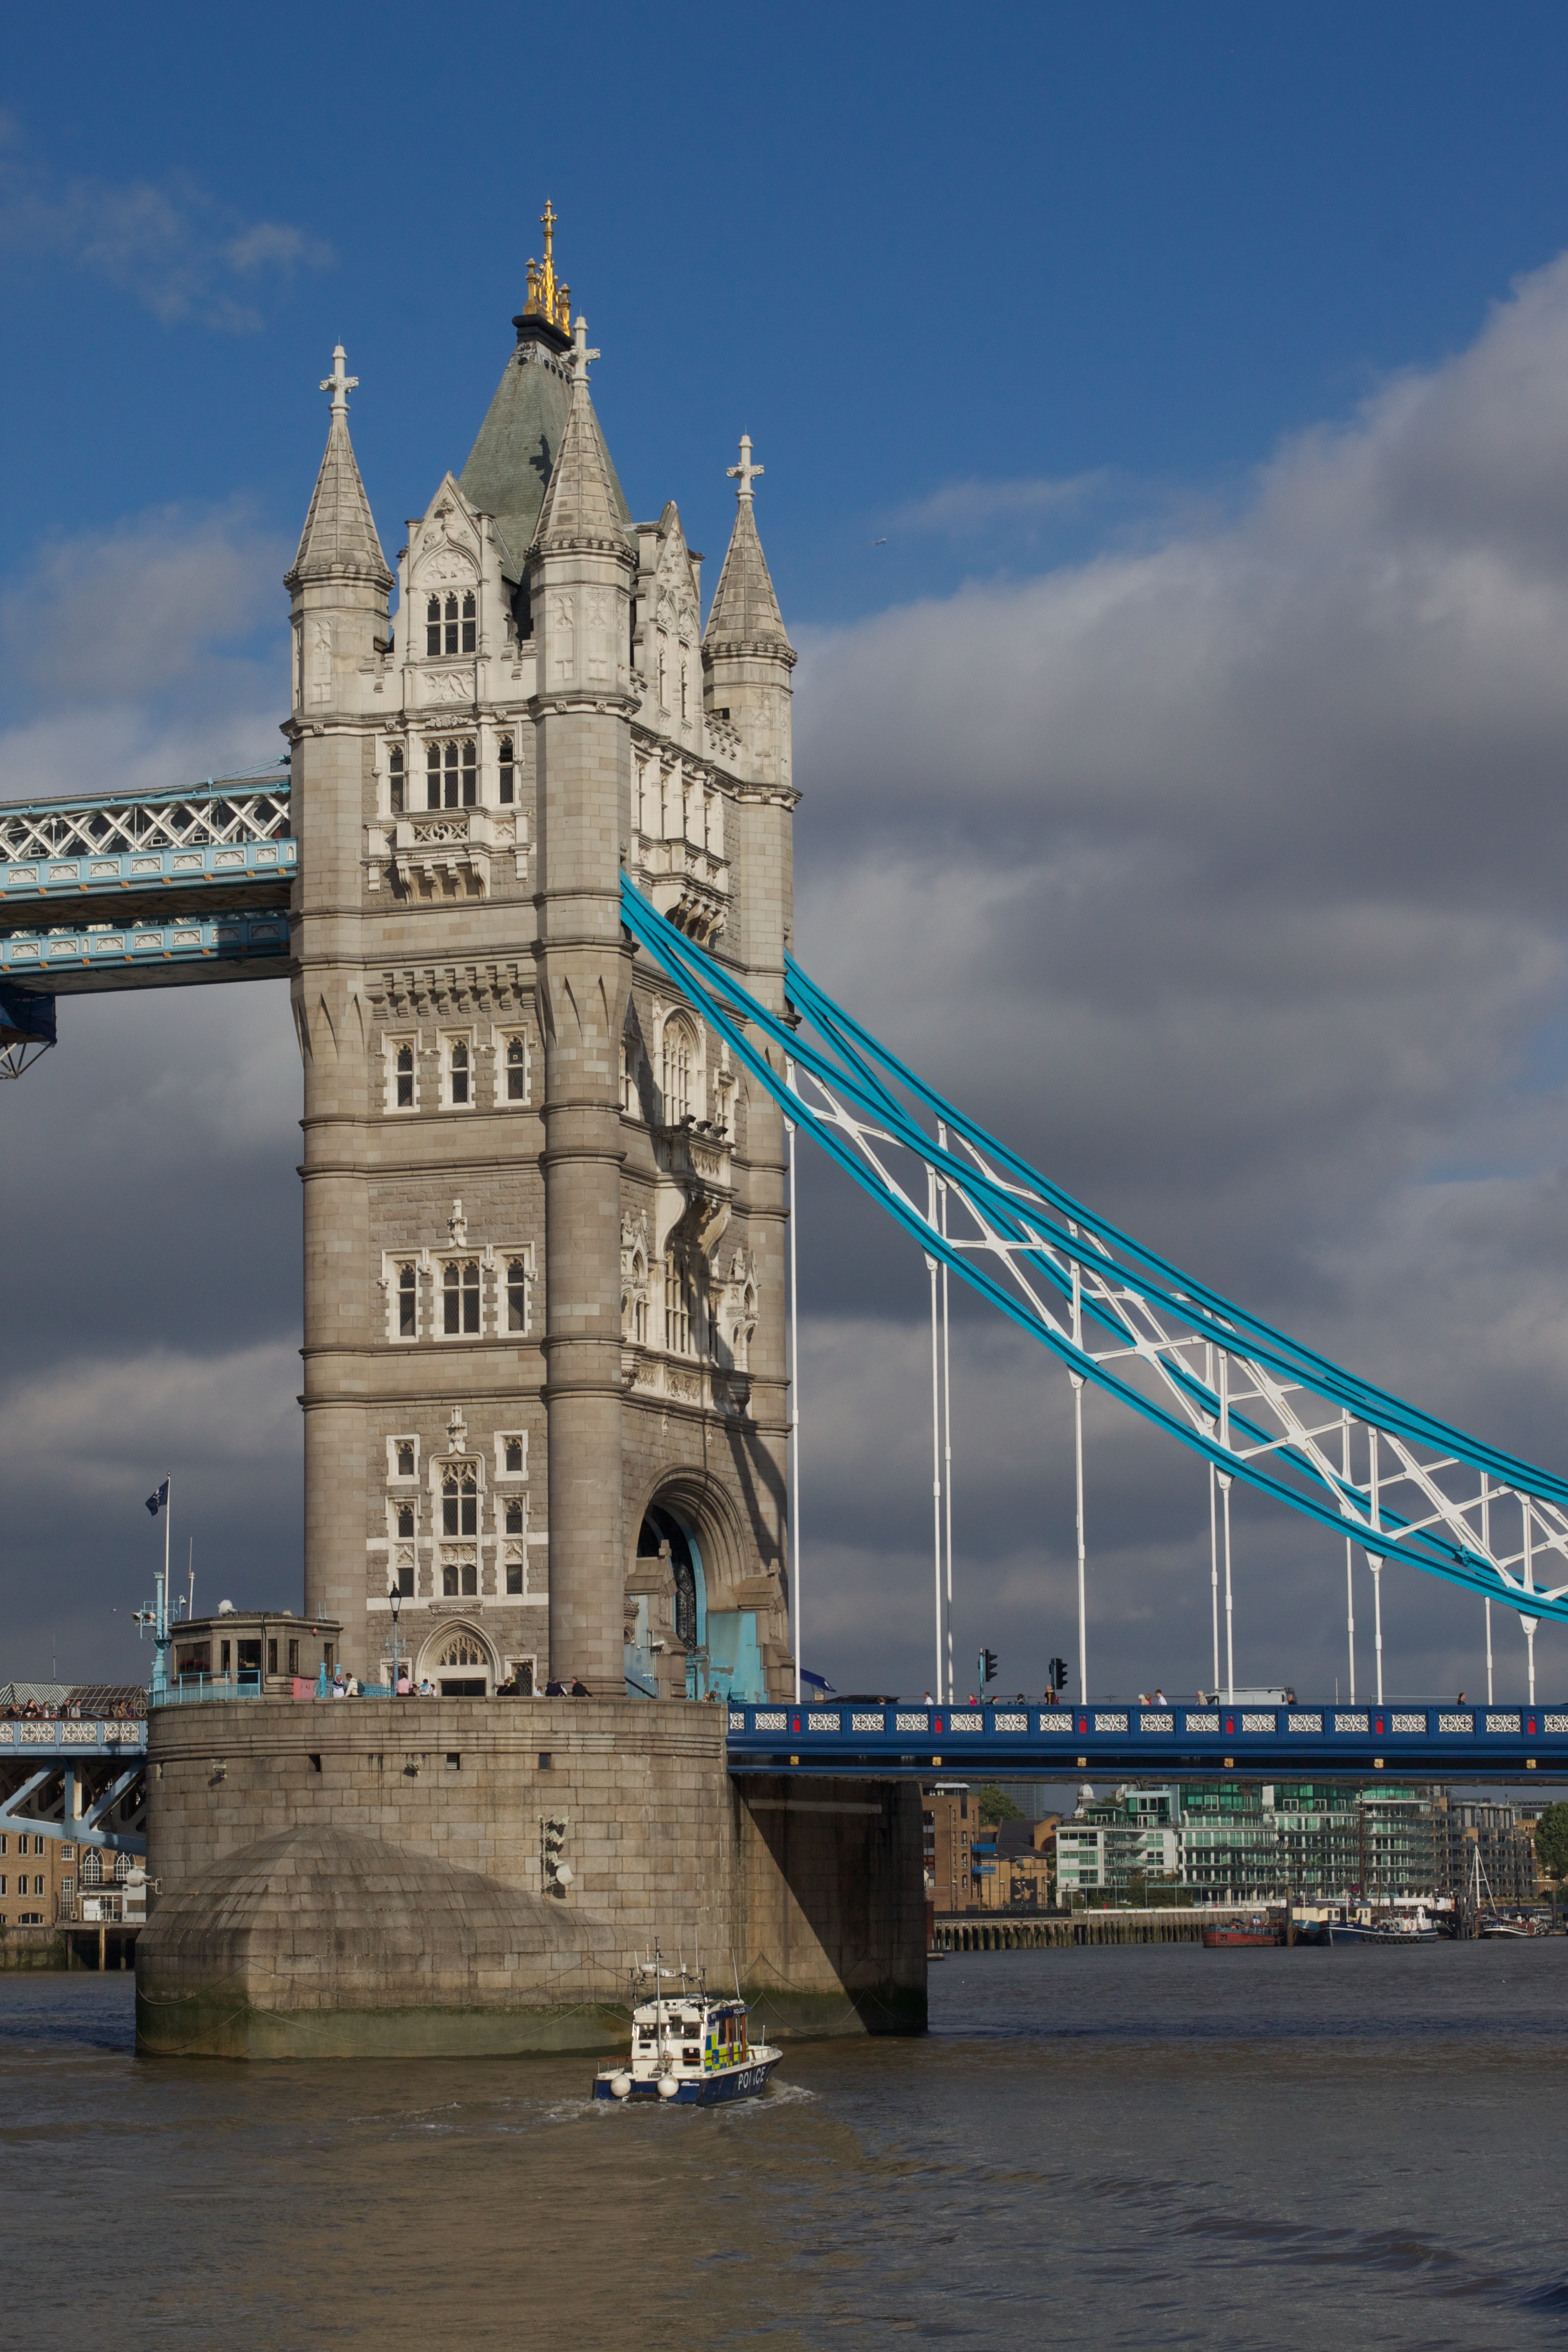
architecture, bridge, skyscraper, cityscape, reflection, tower, landmark, urban area